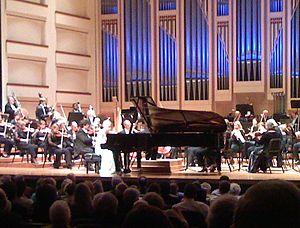
Le Concerto est un genre musical associant un soliste, ici le pianiste, à une formation orchestrale. La plupart des concertos du répertoire sont écrits pour piano ou violon, mais on trouve des œuvres pour n'importe quel instrument.